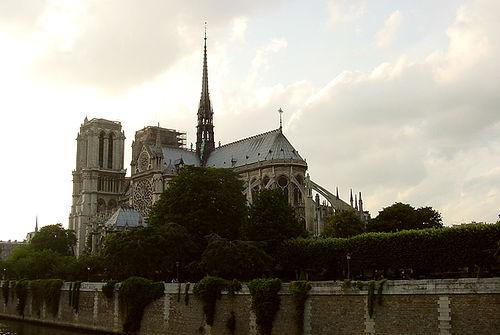
Weather: cloudy or overcast